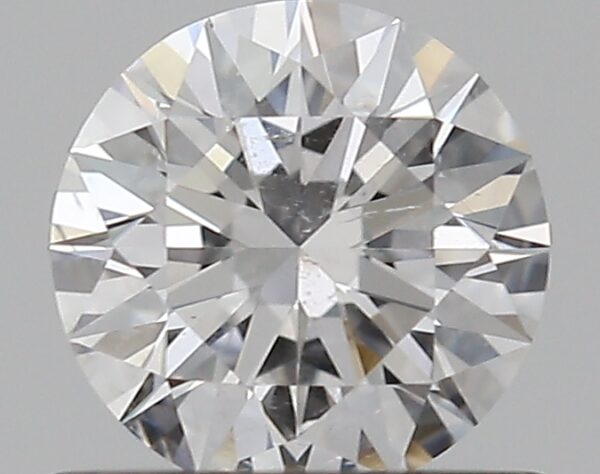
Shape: round
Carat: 0.6
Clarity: SI2
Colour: E
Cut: EX
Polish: EX
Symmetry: EX
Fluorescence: N
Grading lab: GIA
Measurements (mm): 5.41 x 5.44 x 3.34